Gruiformes

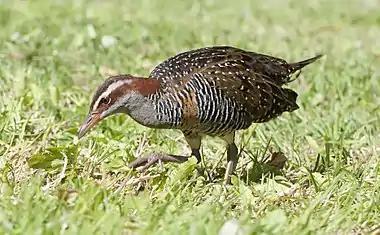
Rails are one of the most widespread Gruiformes

There are only two suprafamilial clades (natural groups) among the birds traditionally classified as Gruiformes. Rails (Rallidae), flufftails (Sarothruridae), finfoots and sungrebe (Heliornithidae), adzebills (Aptornithidae), trumpeters (Psophiidae), limpkin (Aramidae), and cranes (Gruidae) compose the suborder Grues and are termed "core-Gruiformes". These are the only true Gruiformes. The suborder Eurypygae includes the kagu (Rhynochetidae) and sunbittern (Eurypygidae). These are not even remotely related to Grues. The families of mesites or roatelos (Mesitornithidae), button-quails (Turnicidae), Australian plains-wanderer (Pedionomidae), seriemas (Cariamidae), and bustards (Otididae) each represent distinct and unrelated lineages. Many families known only from fossils have been assigned to the Gruiformes, e.g., Ergilornithidae, Phorusrhacidae, Messelornithidae, Eogruidae, Idiornithidae, Bathornithidae, to name just a few (see below). Though some of these are superficially 'crane-like' and the possibility exists that some may even be related to extant families traditionally included in the Gruiformes, there are no completely extinct families that can be confidently assigned to core-Gruiformes.